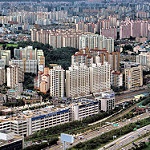
Scene: Outdoor